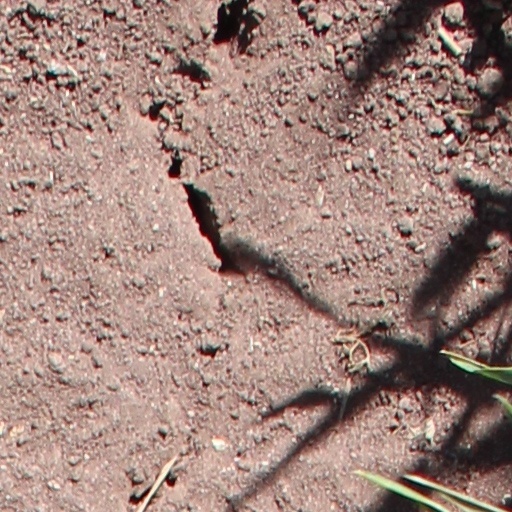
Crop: wheat